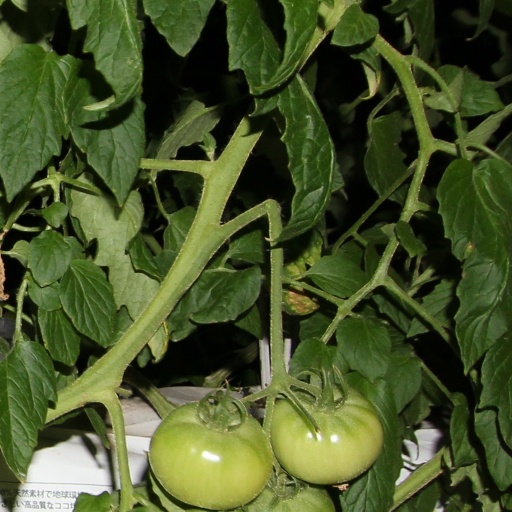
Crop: tomato